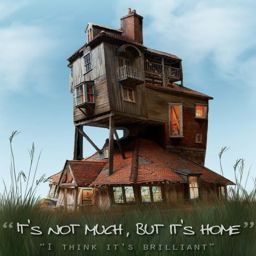
call me crazy , but i love the house from harry potter .